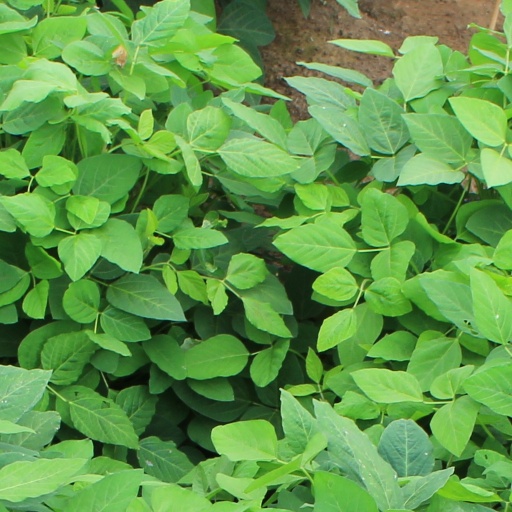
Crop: soybean